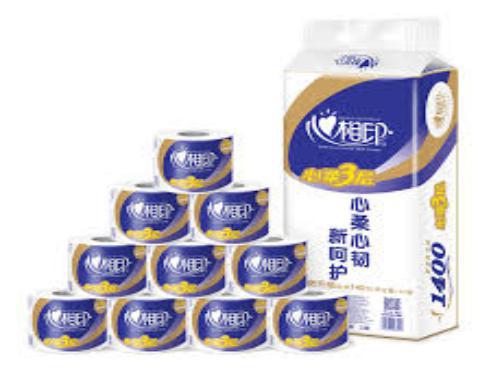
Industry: Necessities